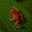
Label: frog